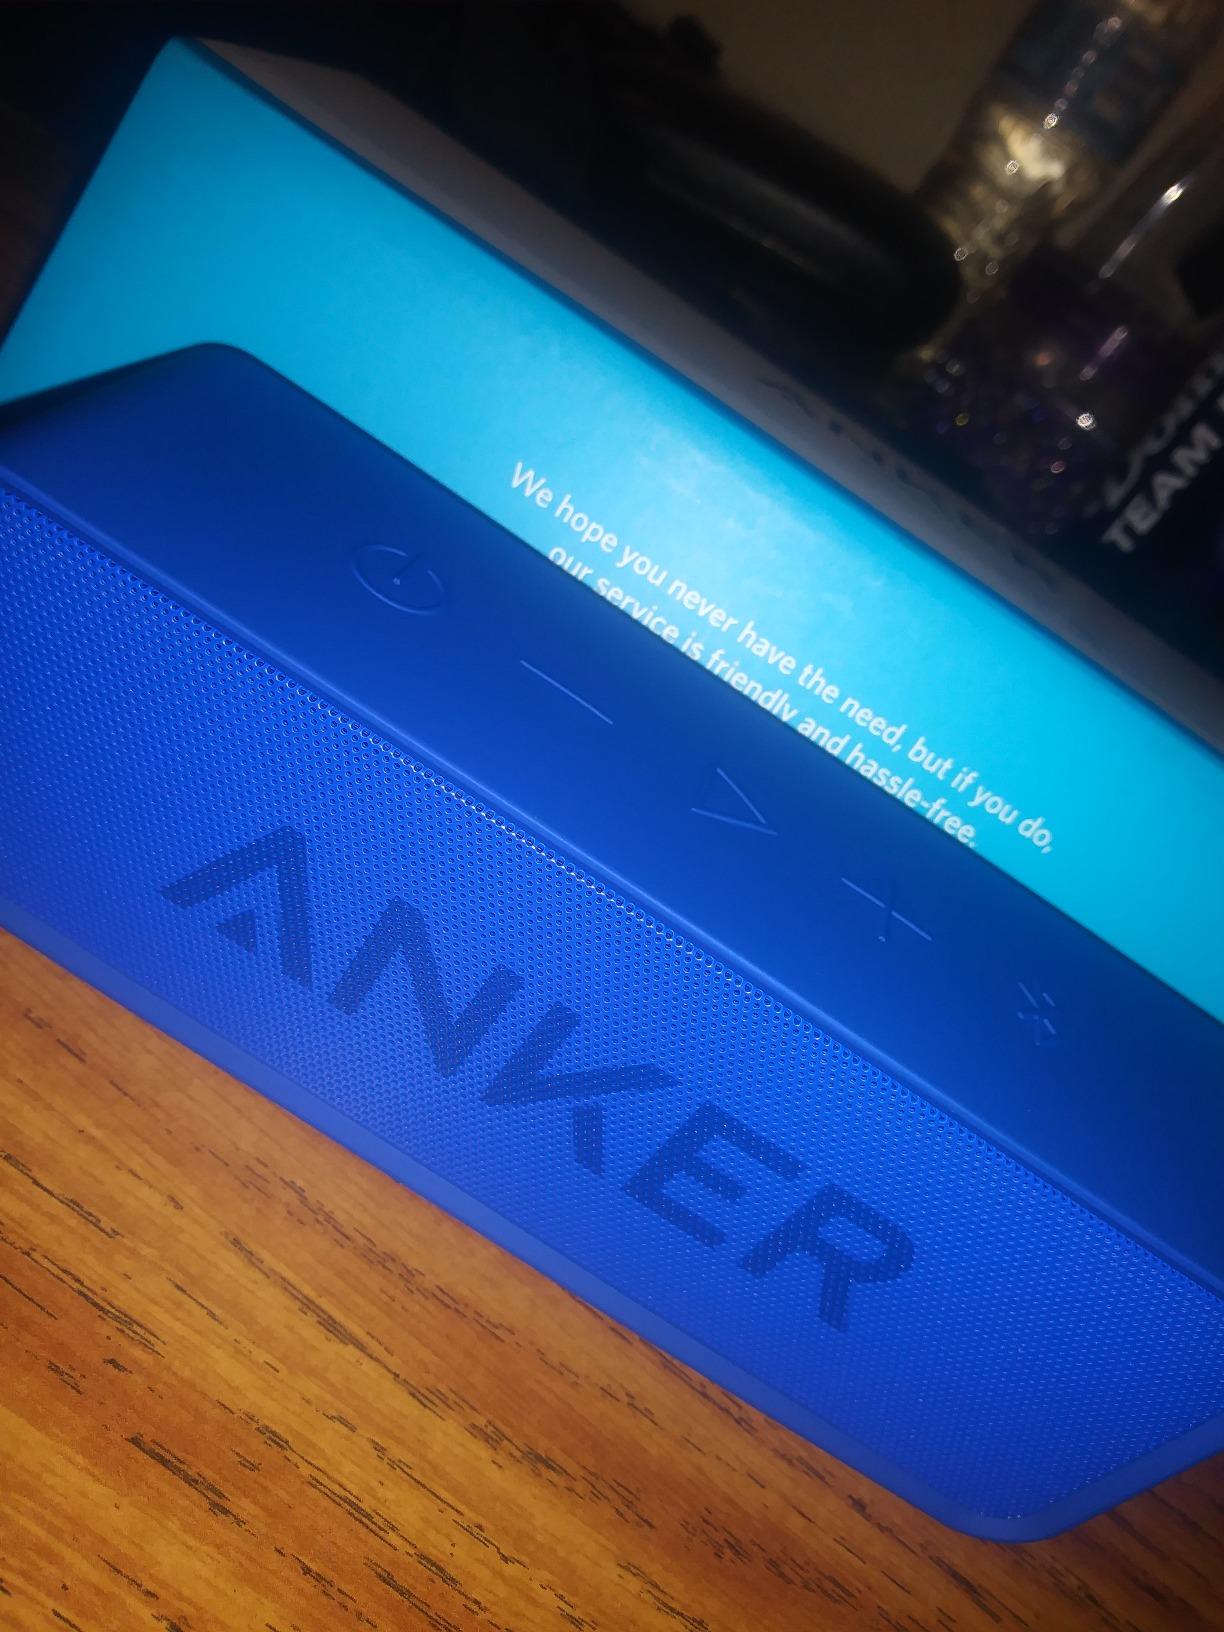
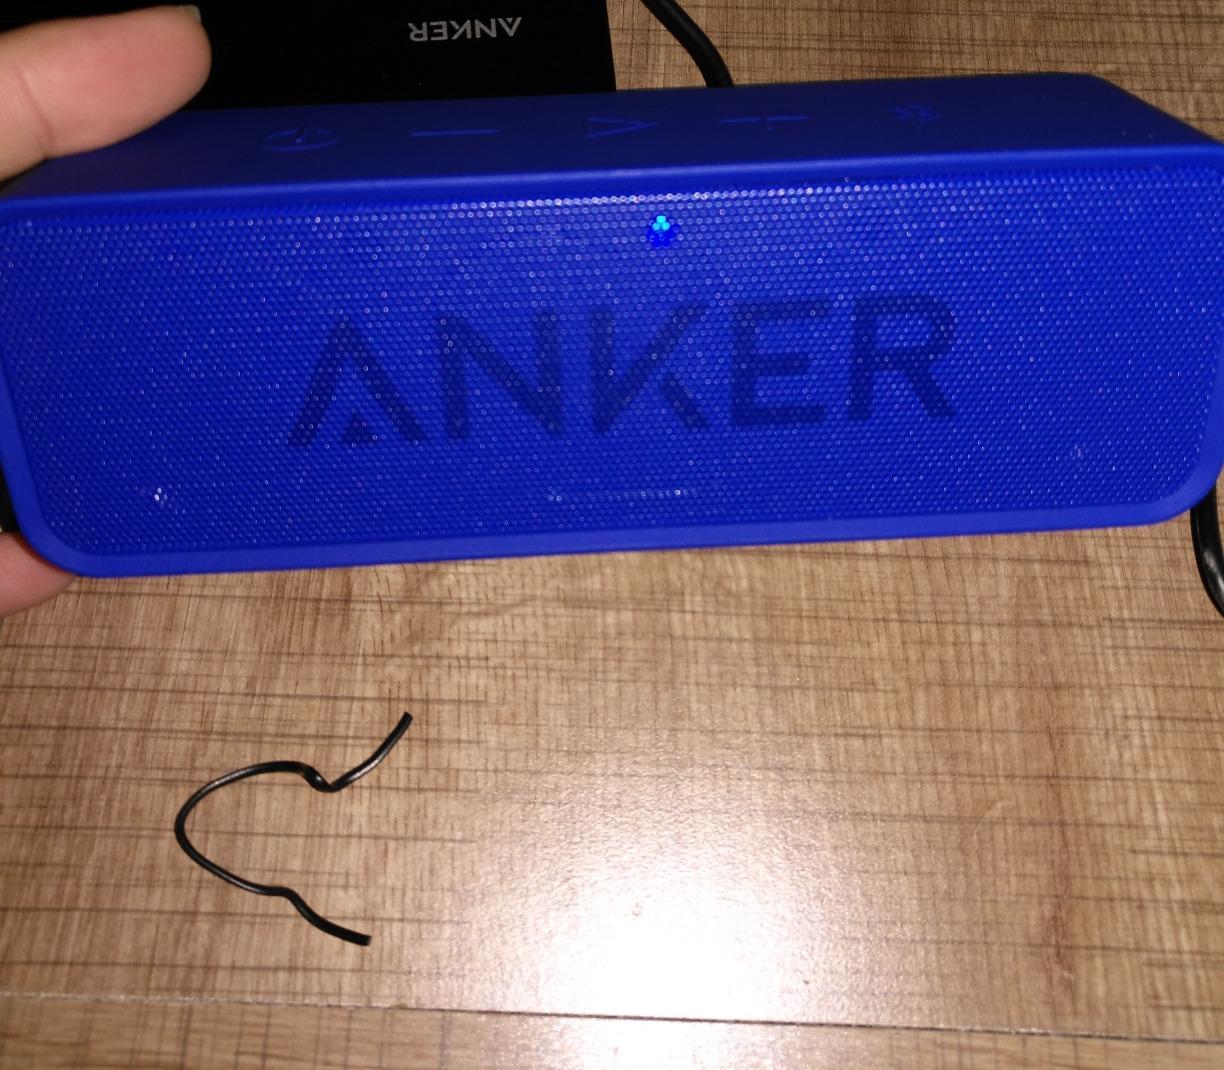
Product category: speaker
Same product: yes